Necropolis of Pranu Muttedu

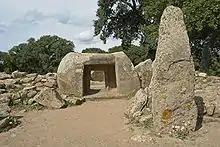

The necropolis of Pranu Muttedu is one of the most important funerary areas of pre-Nuragic Sardinia and is located near Goni, a small village in the province of South Sardinia. The complex has the highest known concentration of menhirs and megaliths in Sardinia (about sixty, variously distributed in pairs, groups or arrays), two megalithic tombs and a Domus de Janas surrounded by stone circles.